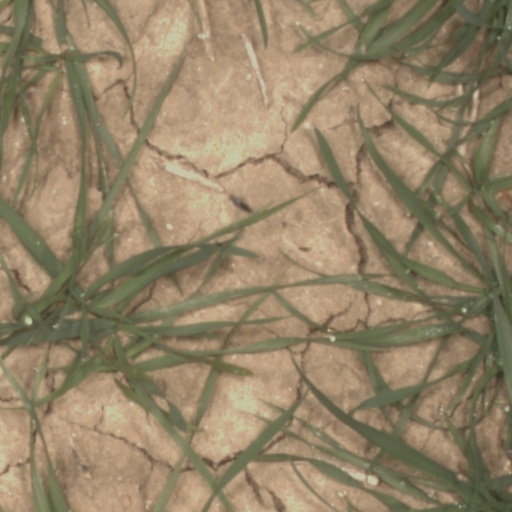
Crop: wheat